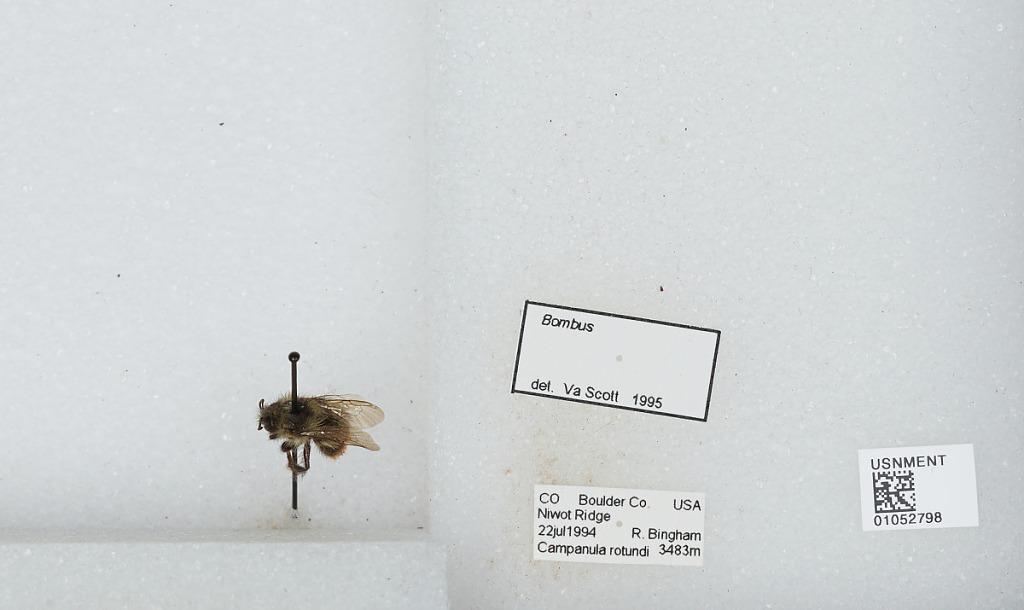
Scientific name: Bombus sp.
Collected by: R. Bingham
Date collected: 1994-7-22
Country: United States
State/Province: Colorado
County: Boulder
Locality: Niwot Ridge
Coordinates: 40.0597, -105.617
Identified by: Scott, Va.